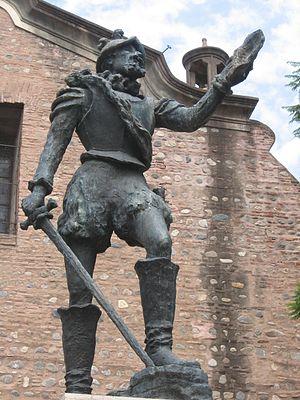
La province de Córdoba est une province de l'Argentine. Située dans le centre-nord du pays, elle est parfois appelée le « Cœur de l'Argentine ». Sa capitale est Córdoba, la deuxième plus grande ville du pays. La province a une superficie de 165 321 km² et une population de 3 567 654 habitants en 2015, ce qui en fait la deuxième province la plus peuplée du pays, après celle de Buenos Aires.
Jerónimo Luis de Cabrera est un conquistador espagnol, fondateur de la ville argentine de Córdoba.